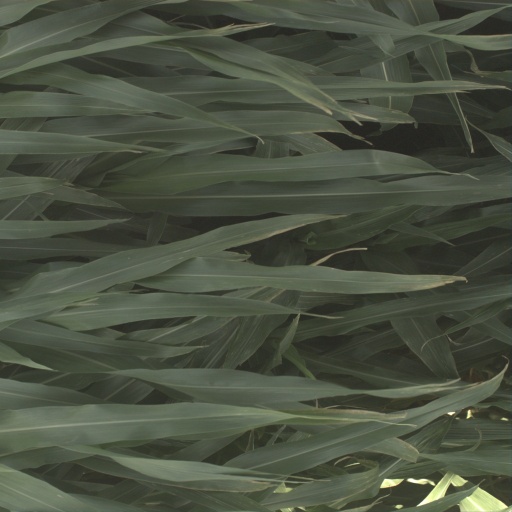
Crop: sorghum